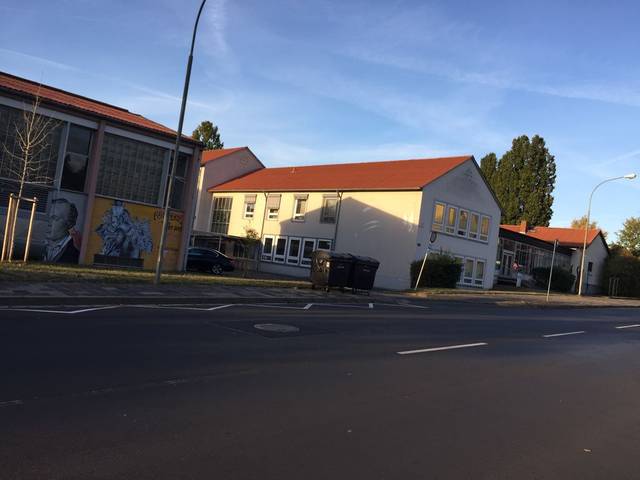
Region: Germany
Coordinates: 50.572, 8.668